Balakirevo

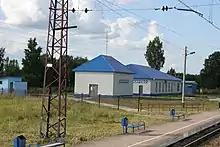
Balakirevo railway station

Balakirevo is an urban-type settlement in Alexandrovsky District of Vladimir Oblast, Russia. Population: